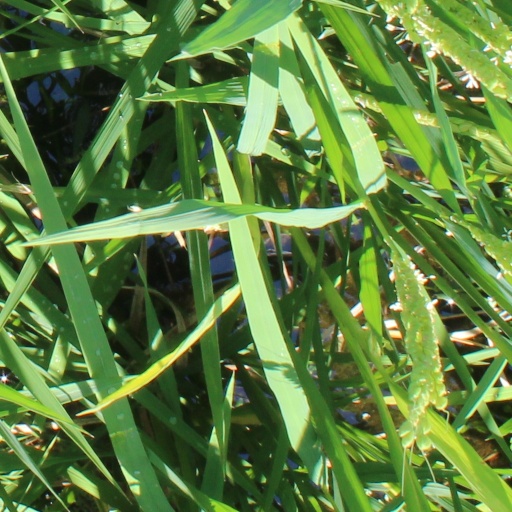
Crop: rice